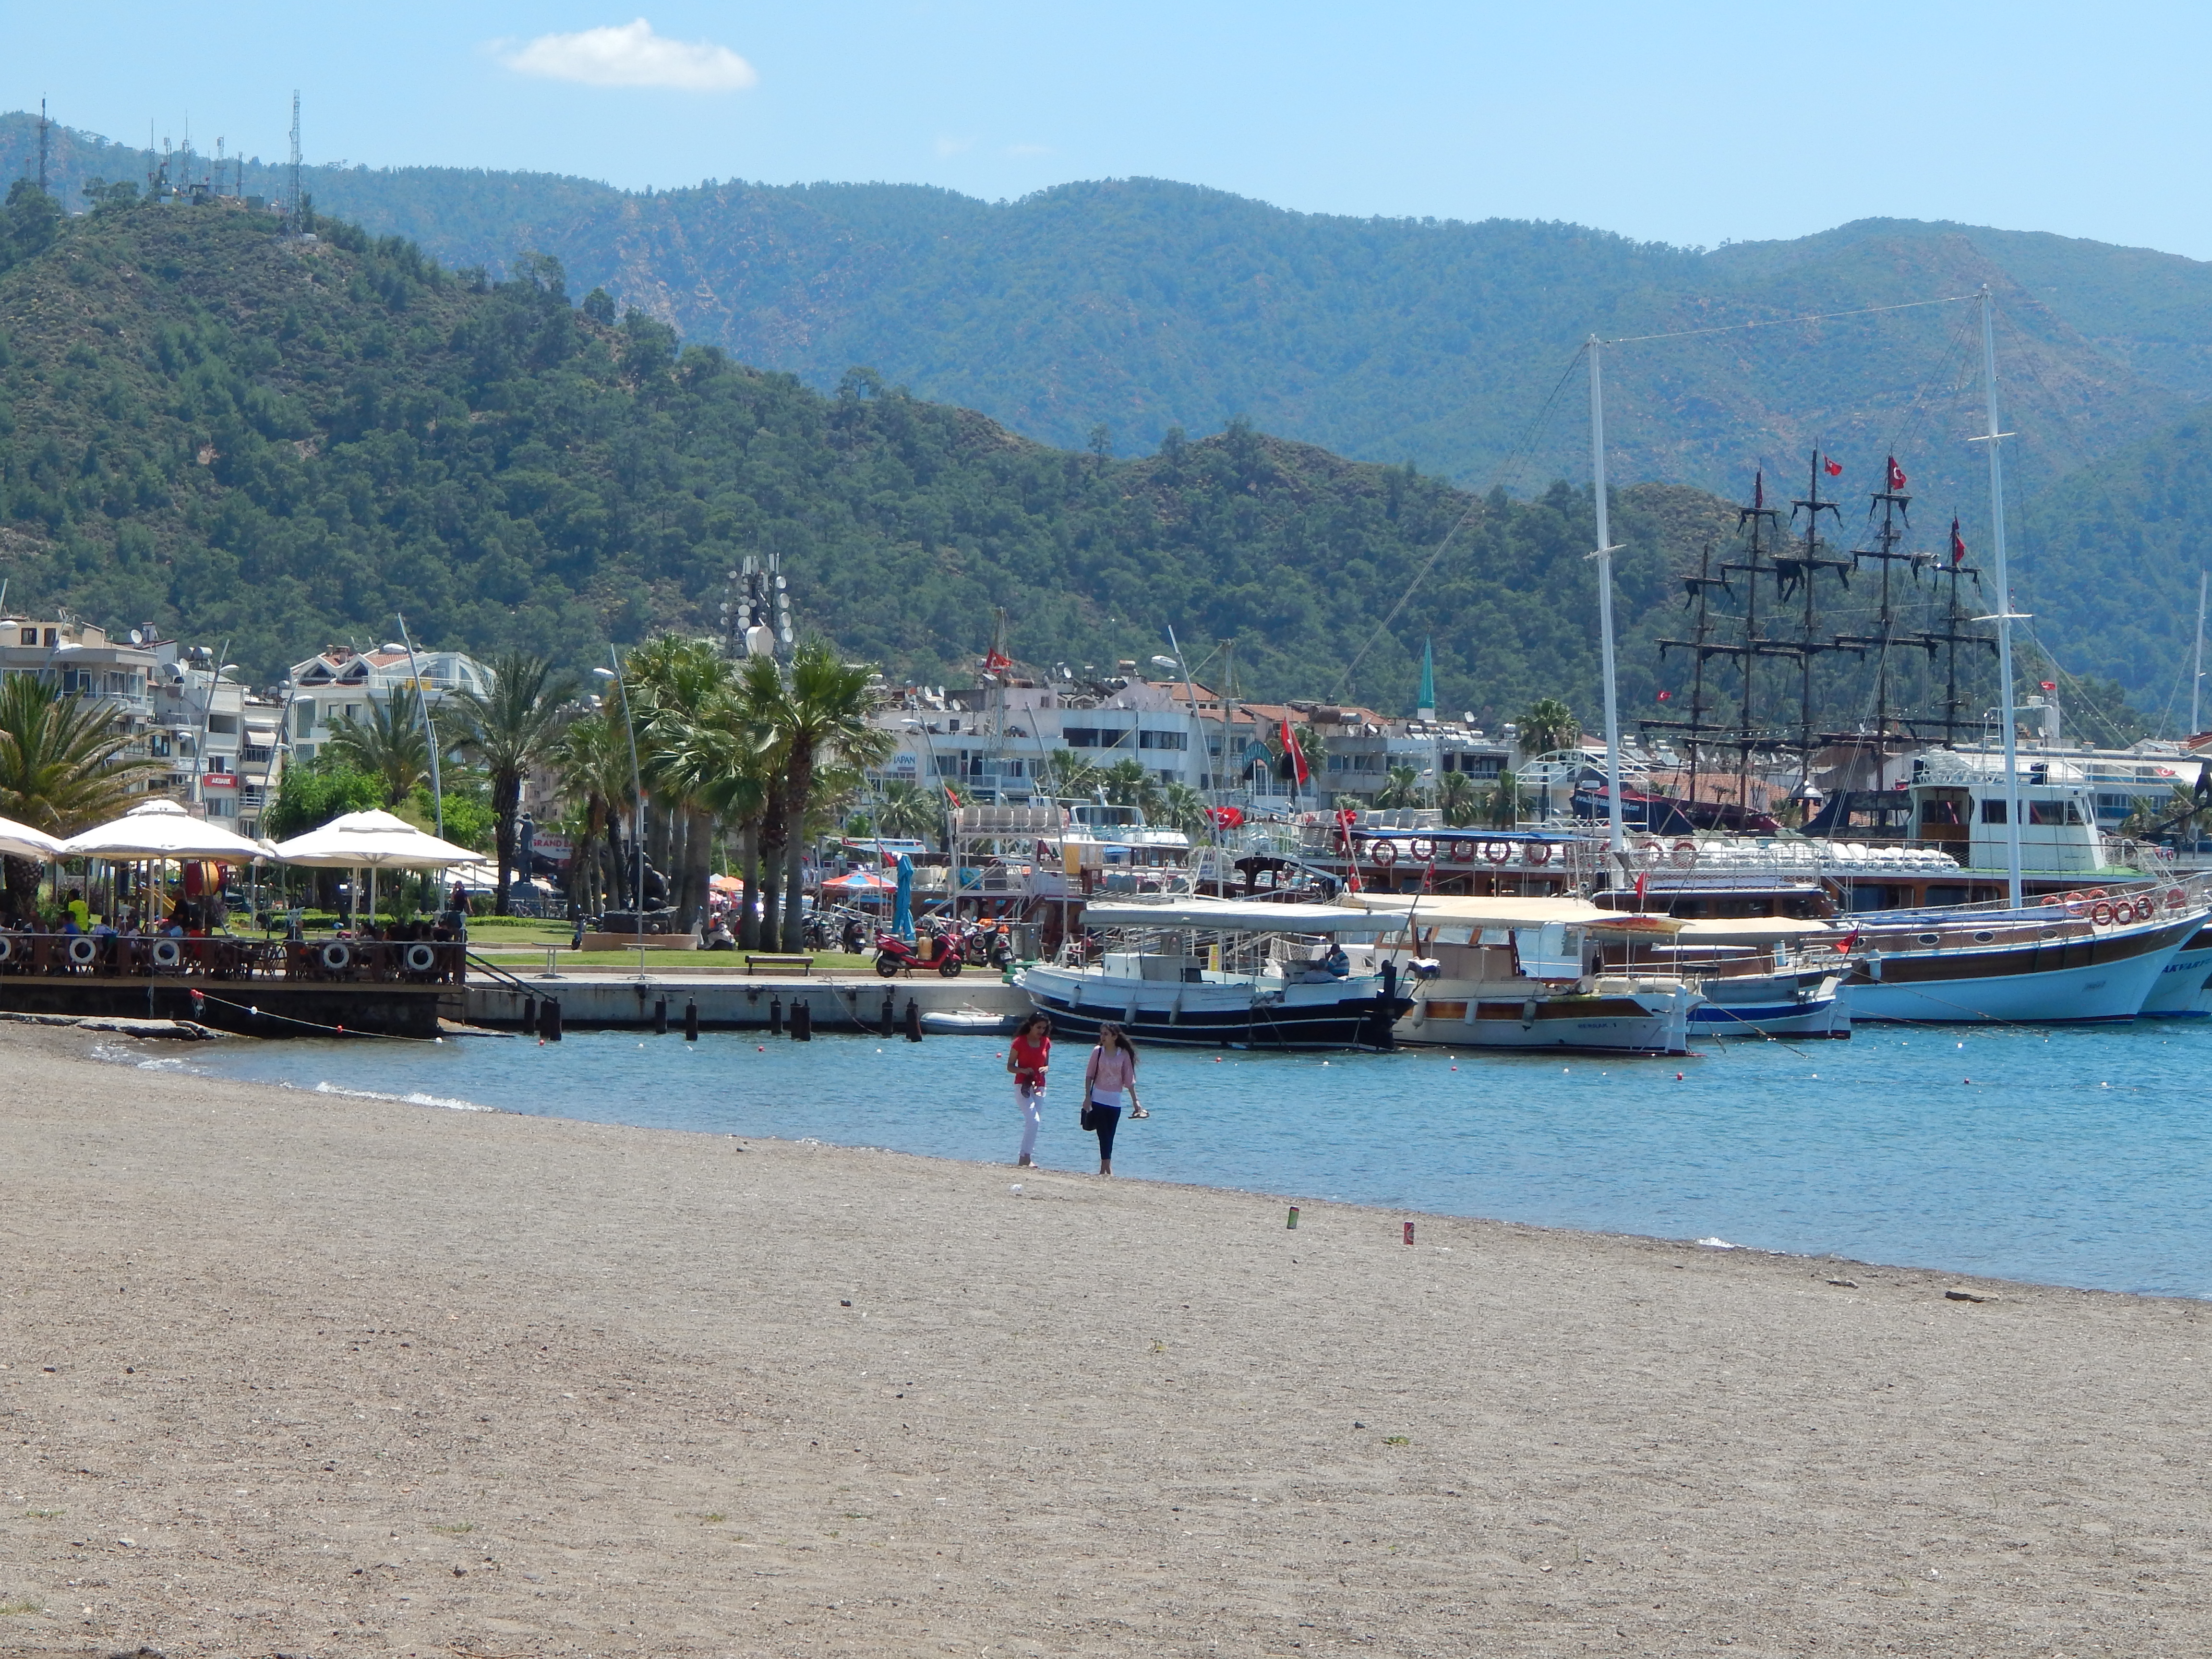
sea, landscape, marina, ship, view, travel, blue, summer, water, riviera, city, coast, boat, resort, harbor, cruise, yacht, sailing, destination, sky, port, water transportation, dock, watercraft, bay, loch, coastal and oceanic landforms, vehicle, beach, fishing vessel, lake, tourism, ferry, tree, lake district, mountain, boating